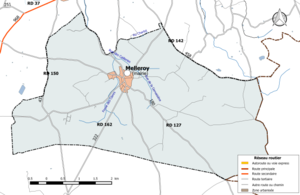
Carte du réseau routier de la commune de fr:Melleroy.
Melleroy est une commune française située dans le département du Loiret en région Centre-Val de Loire.